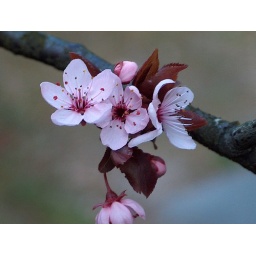
When I look out of the bedroom`s window in the morning I can see the tree with these beautiful pink blossoms.